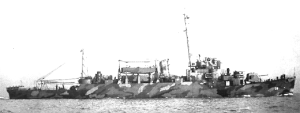
Les destroyers de transport, également appelés Transports rapides ou Transport à grande vitesse étaient des destroyers ou des destroyers d'escorte utilisés pour appuyer les opérations amphibies de la Marine américaine durant la Seconde Guerre mondiale et ultérieurement. Ils reçurent le symbole américain de classification des coques APD; « AP » pour transport et « D » pour destroyer. 137 navires reçurent cette dénomination.